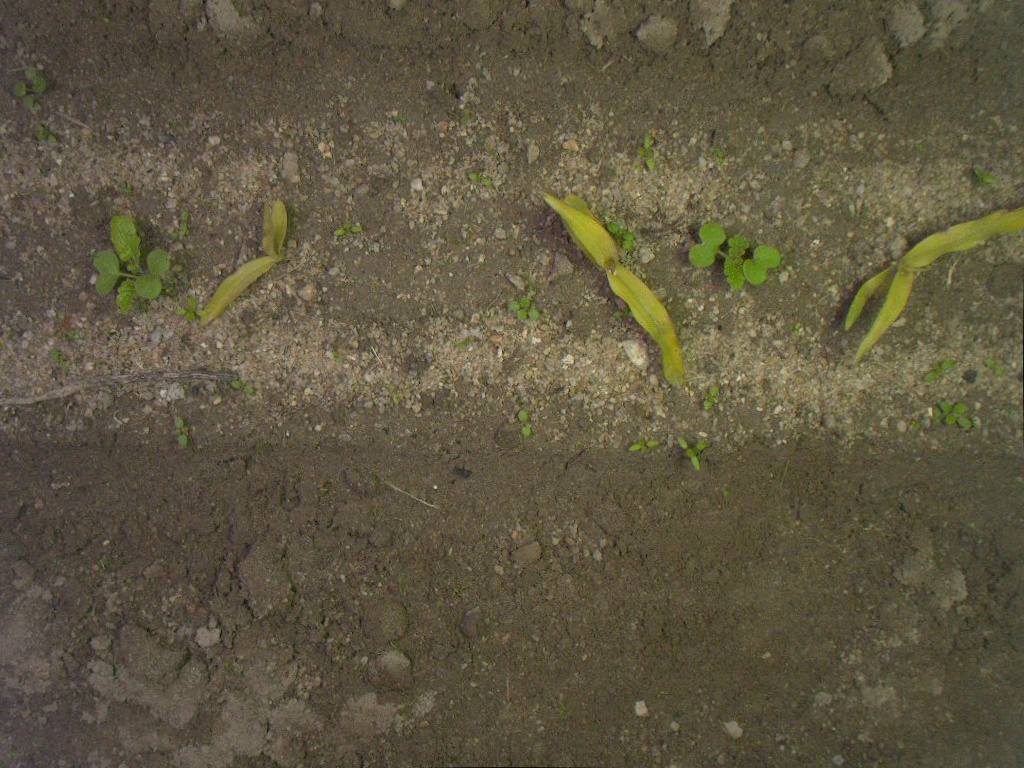
Crop: maize
Objects: maize, maize, maize